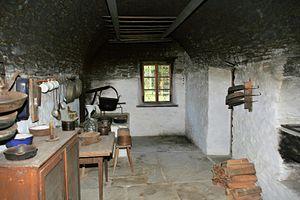
La cuisine dite noire, est, en Europe centrale, une pièce de service de la maison, réservée à la cuisson et au chauffage, généralement accessible dès l’entrée.